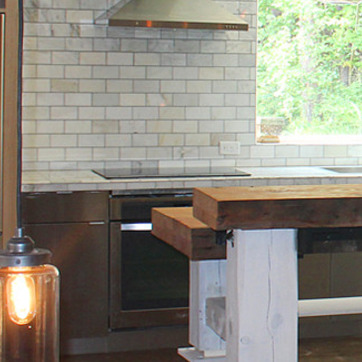
Material: polishedstone